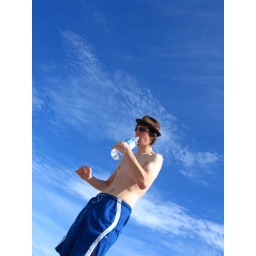
In a stetson against a blue sky